Rhinoceros ratsnake

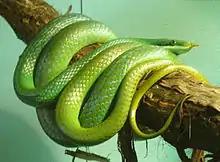
Rhinoceros ratsnake showing full body coils

The adult size of "G. boulengeri" is in total length (including tail). Its scale count includes 19 rows of dorsals at midbody.